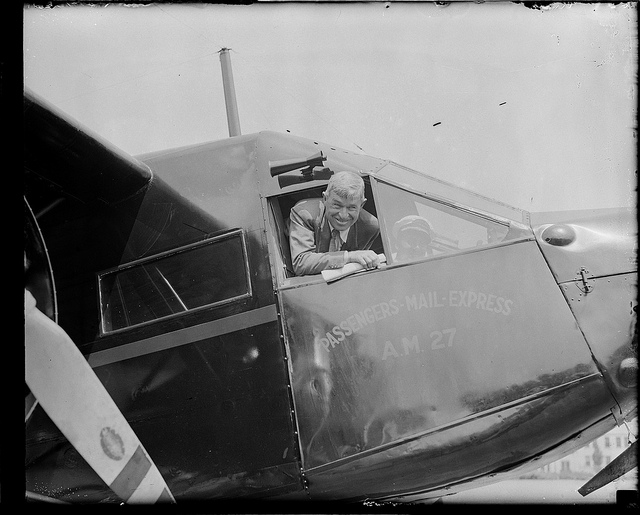
user: Given an image and a question. Answer the question in a short answer. Question: What century is this? Short Answer:
assistant: 20th